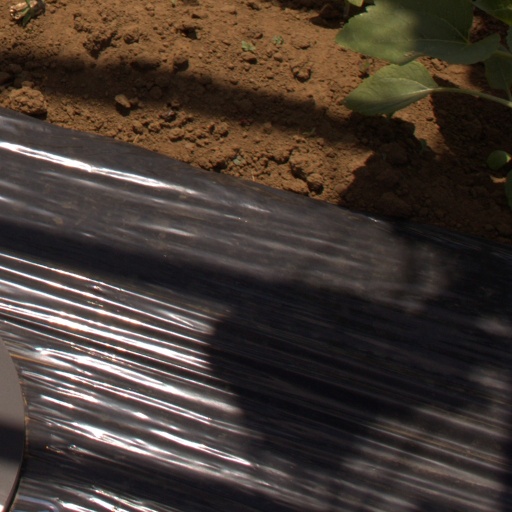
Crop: Jerusalem artichoke